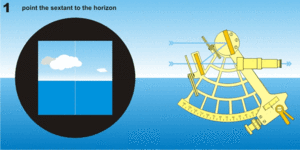
Animation montrant l'usage d'un sextant de marine pour mesurer la hauteur du soleil. Légende: (1) pointer le sextant sur l'horizon, (2) libérer le frein de la barre d'index, (3) Mener le soleil à l'horizon, (4) freiner la barre d'index, ajuster finement la lecture à l'aide de la molette. (5) basculer l'appareil pour vérifier l'alignement, (6) lire l'angle mesuré.